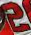
Number: 2